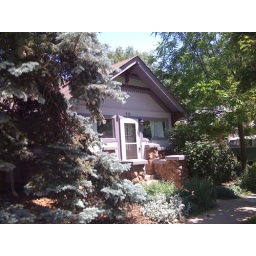
this is my favorite house in our neighborhood, so cute